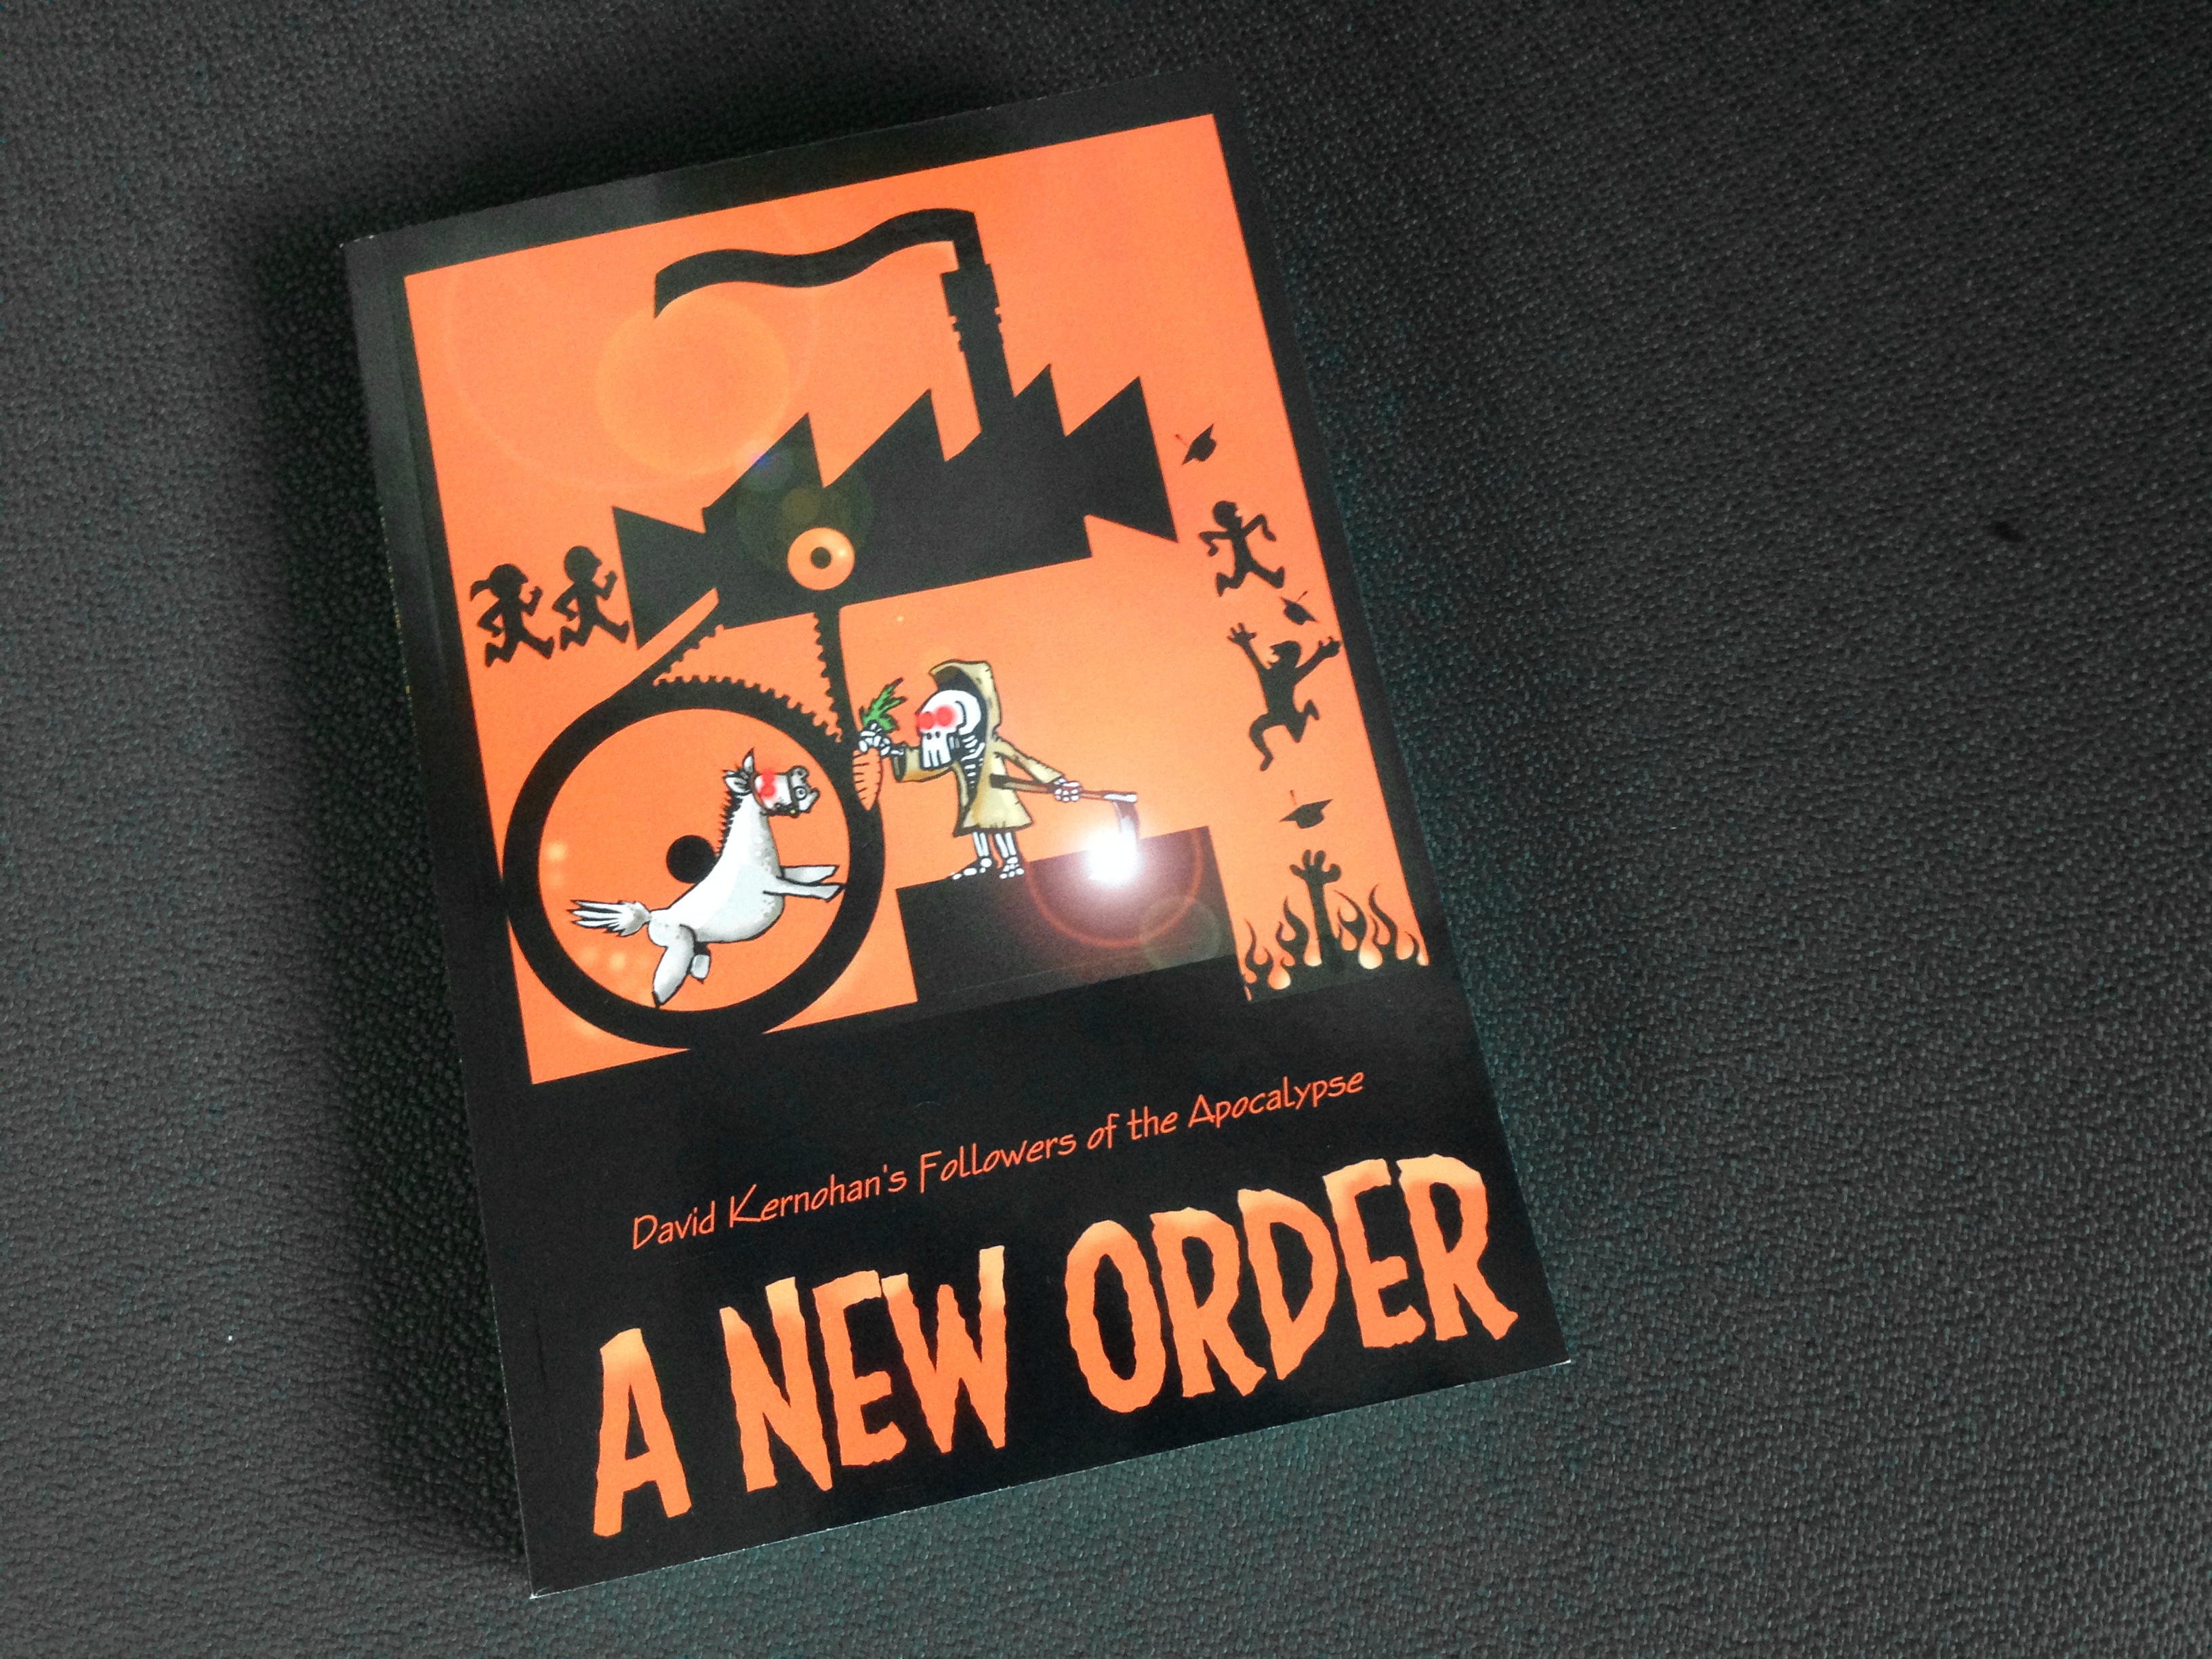
book, advertising, brand, font, illustration, logo, text, graphic design